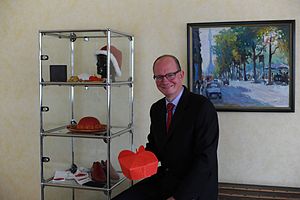
Philippi Samling
Dieter Philippi med sit første samlerobjekt, en kardinalbiret af rød silke med moiré-effekt
Philippi-samlingen er en samling af hovedbeklædninger i forbindelse med tro, religion og spiritualitet.